Jane Allsop

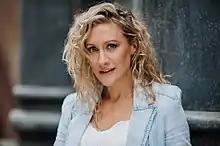
Allsop in 2020

Jane Claire Allsop is an English Australian actress, best known for her role as Jo Parrish on "Blue Heelers".